Washington–Franklin Issues

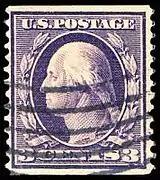

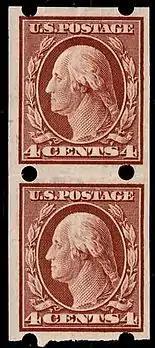

A 3-cent Washington-head coil stamp (Scott 389) issued in 1911 is commonly referred to as the "Orangeburg coil". It was printed with the "flat-plate" press on single-line watermarked paper with vertical, gauge 12, perforations. The Post Office produced only a small batch of these stamps (it would soon switch over to gauge 8½ perforations for coils) and apparently sold them all to the "Bell Pharmaceutical Company", which used 3¢ coil stamps to send samples of their products to physicians through the mail. The actual quantity issued remains unknown. The earliest known use on cover is dated April 27, 1911. Due to the quantity of mail, they were put through the first-class canceling machine at Orangeburg, New York and were mailed third-class. Because these stamps were used on third class mail, most were eventually discarded. Owing to its limited and specific usage philatelists were at first unaware of this issue for approximately two years and so very few examples were saved and collected in mint condition, which accounts for their rarity of this issue today. Approximately twelve covers have been certified as genuine by the Philatelic Foundation. The Orangeburg coils are the rarest coils of the Washington–Franklin issues.